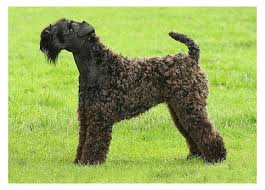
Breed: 229-n000087-Kerry_blue_terrier